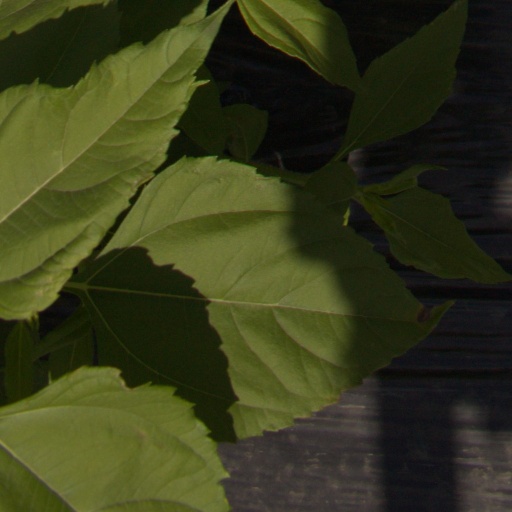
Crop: Jerusalem artichoke